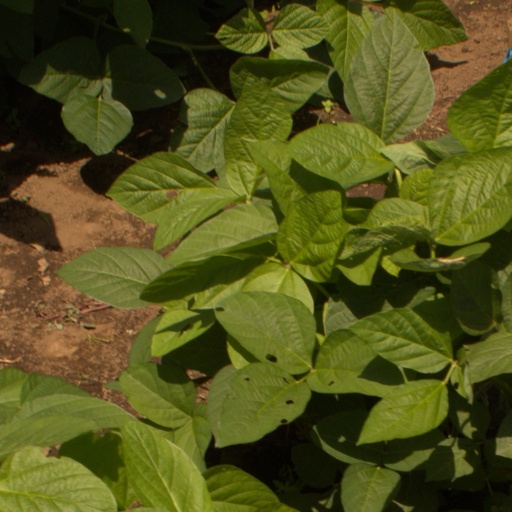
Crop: soybean